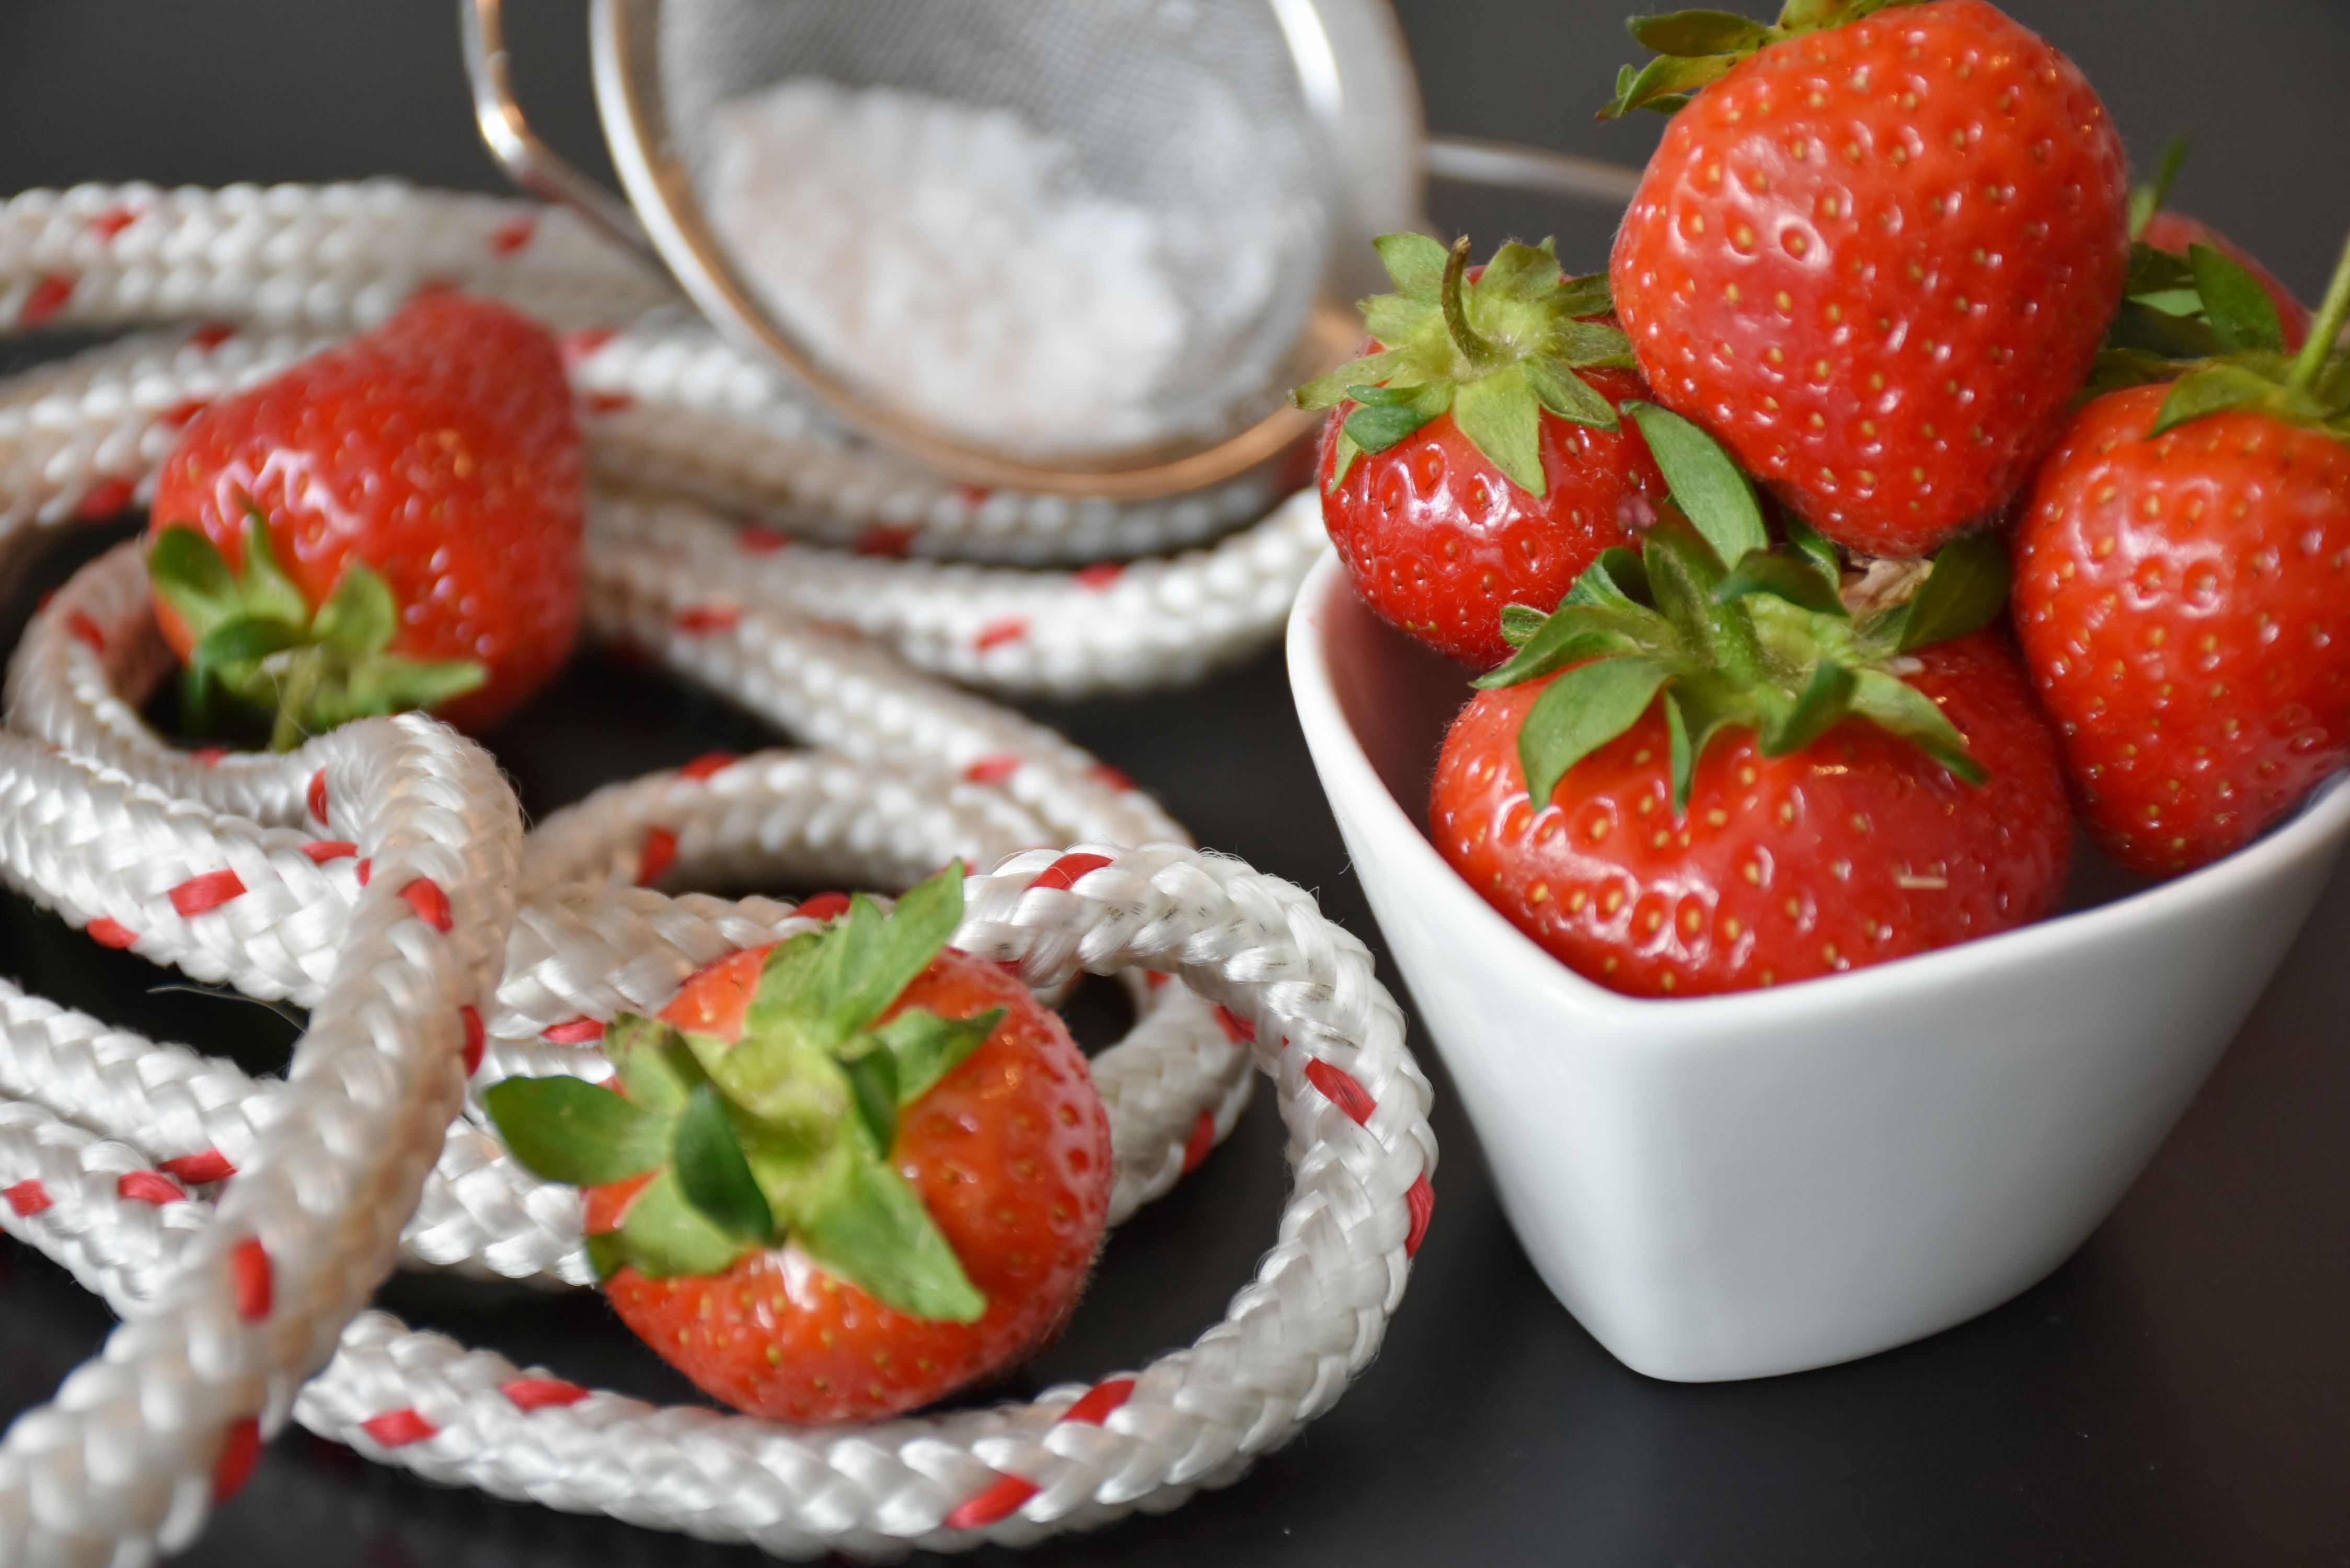
plant, fruit, sweet, summer, ripe, dish, meal, food, spring, red, produce, breakfast, juicy, healthy, dessert, eat, cuisine, delicious, strawberry, berries, fruits, strawberries, vitamins, fruity